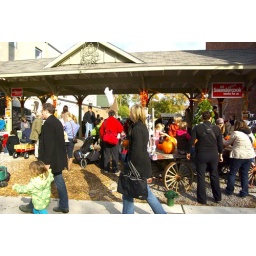
The Pumpkinfest was at the old train station in the Junction. Such a cute spot!